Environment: real
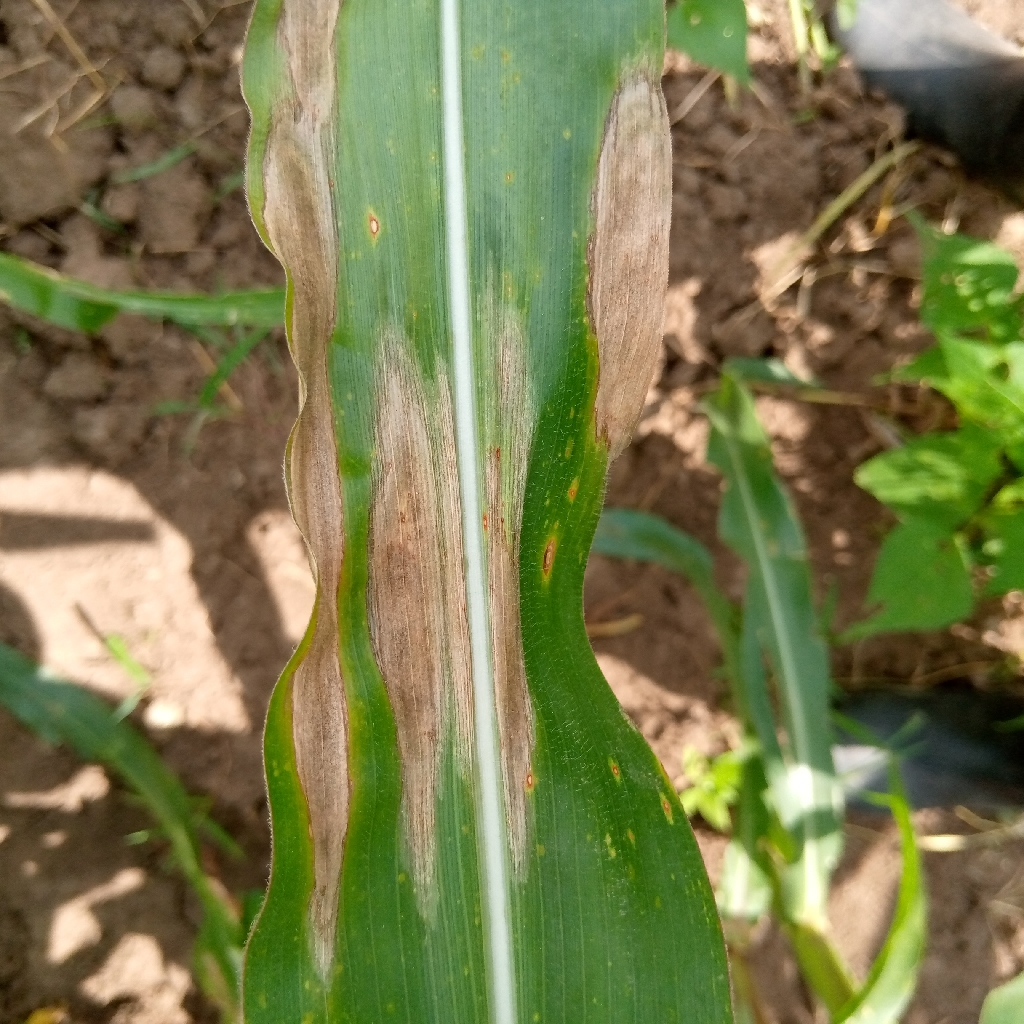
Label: northern_corn_leaf_blight